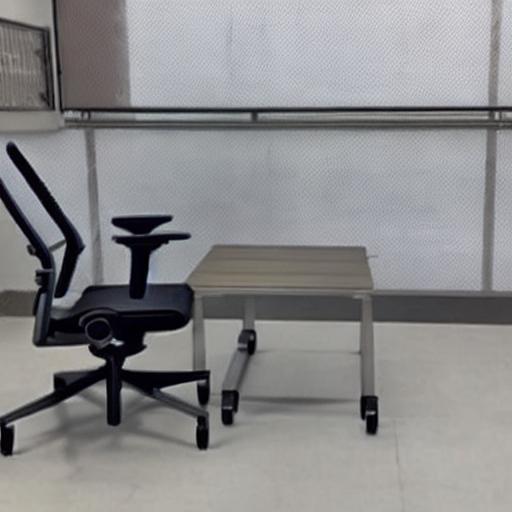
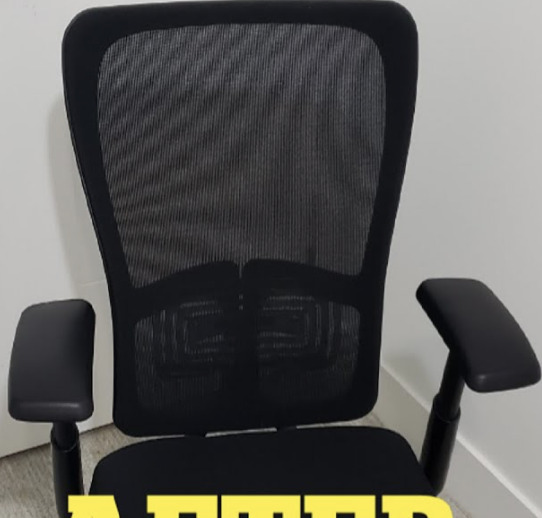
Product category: items_chair
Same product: no